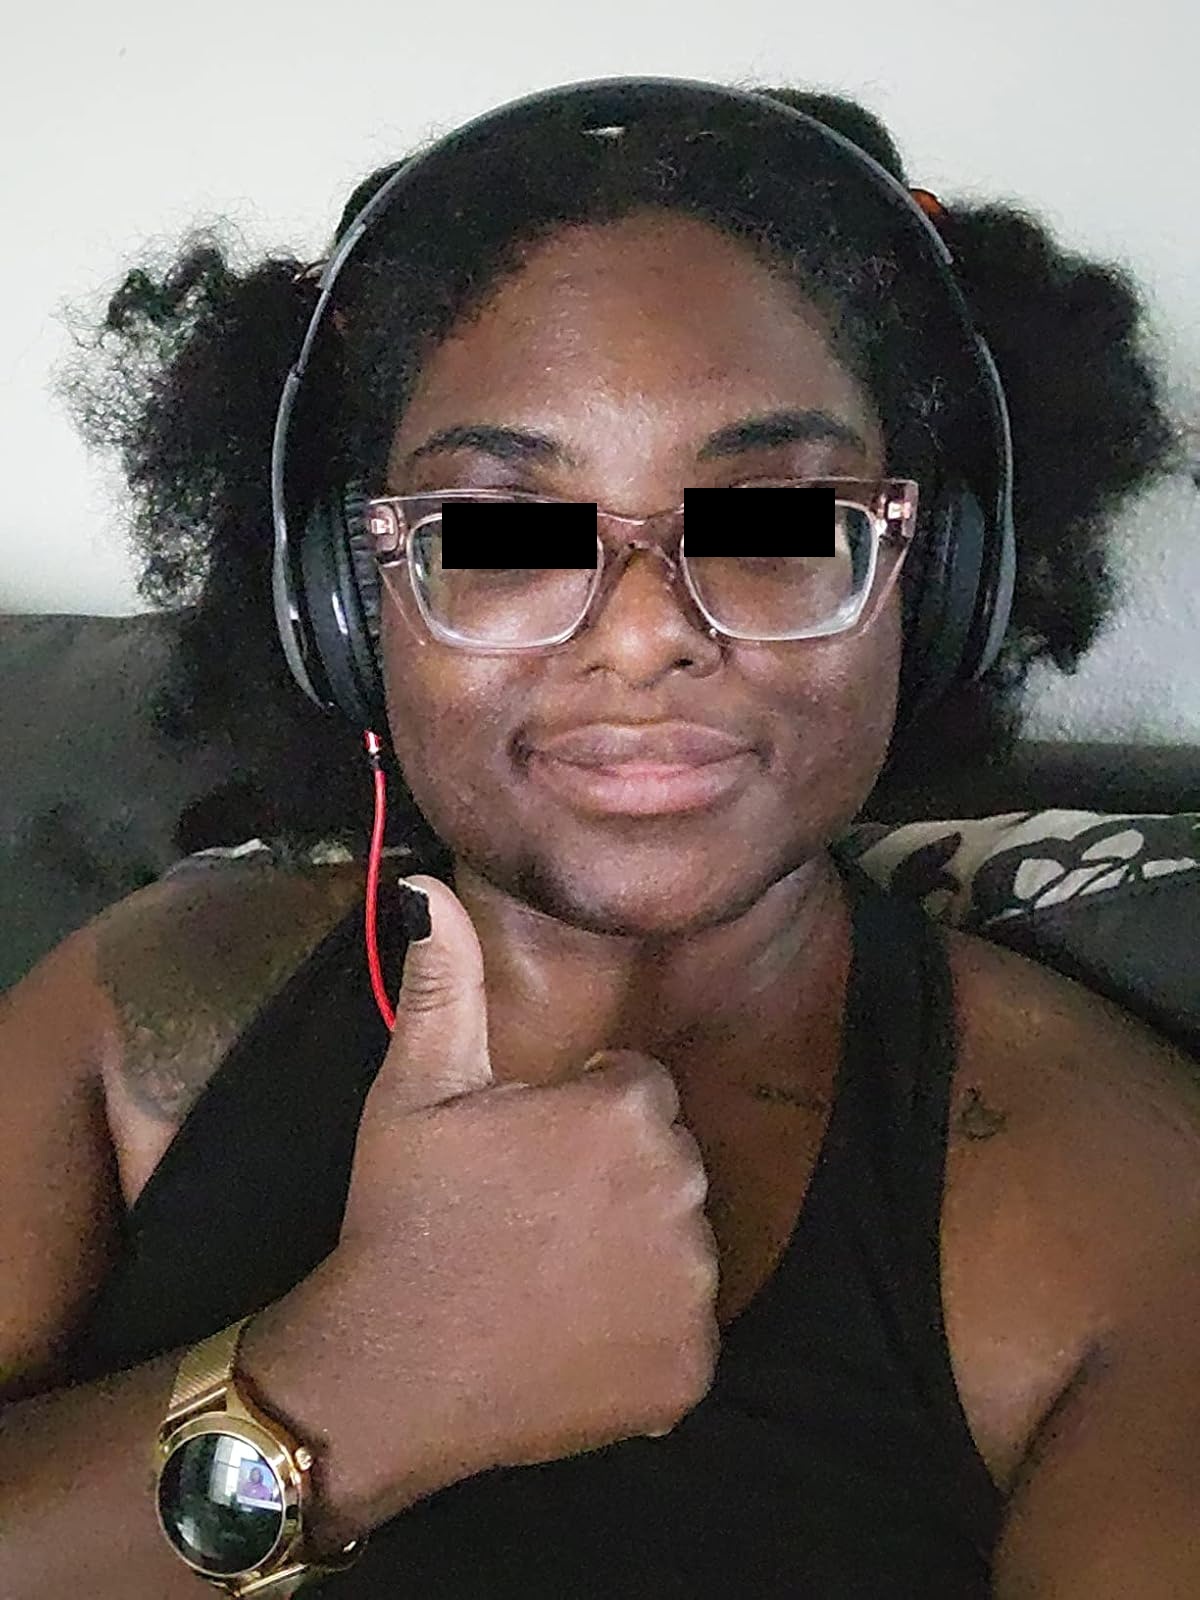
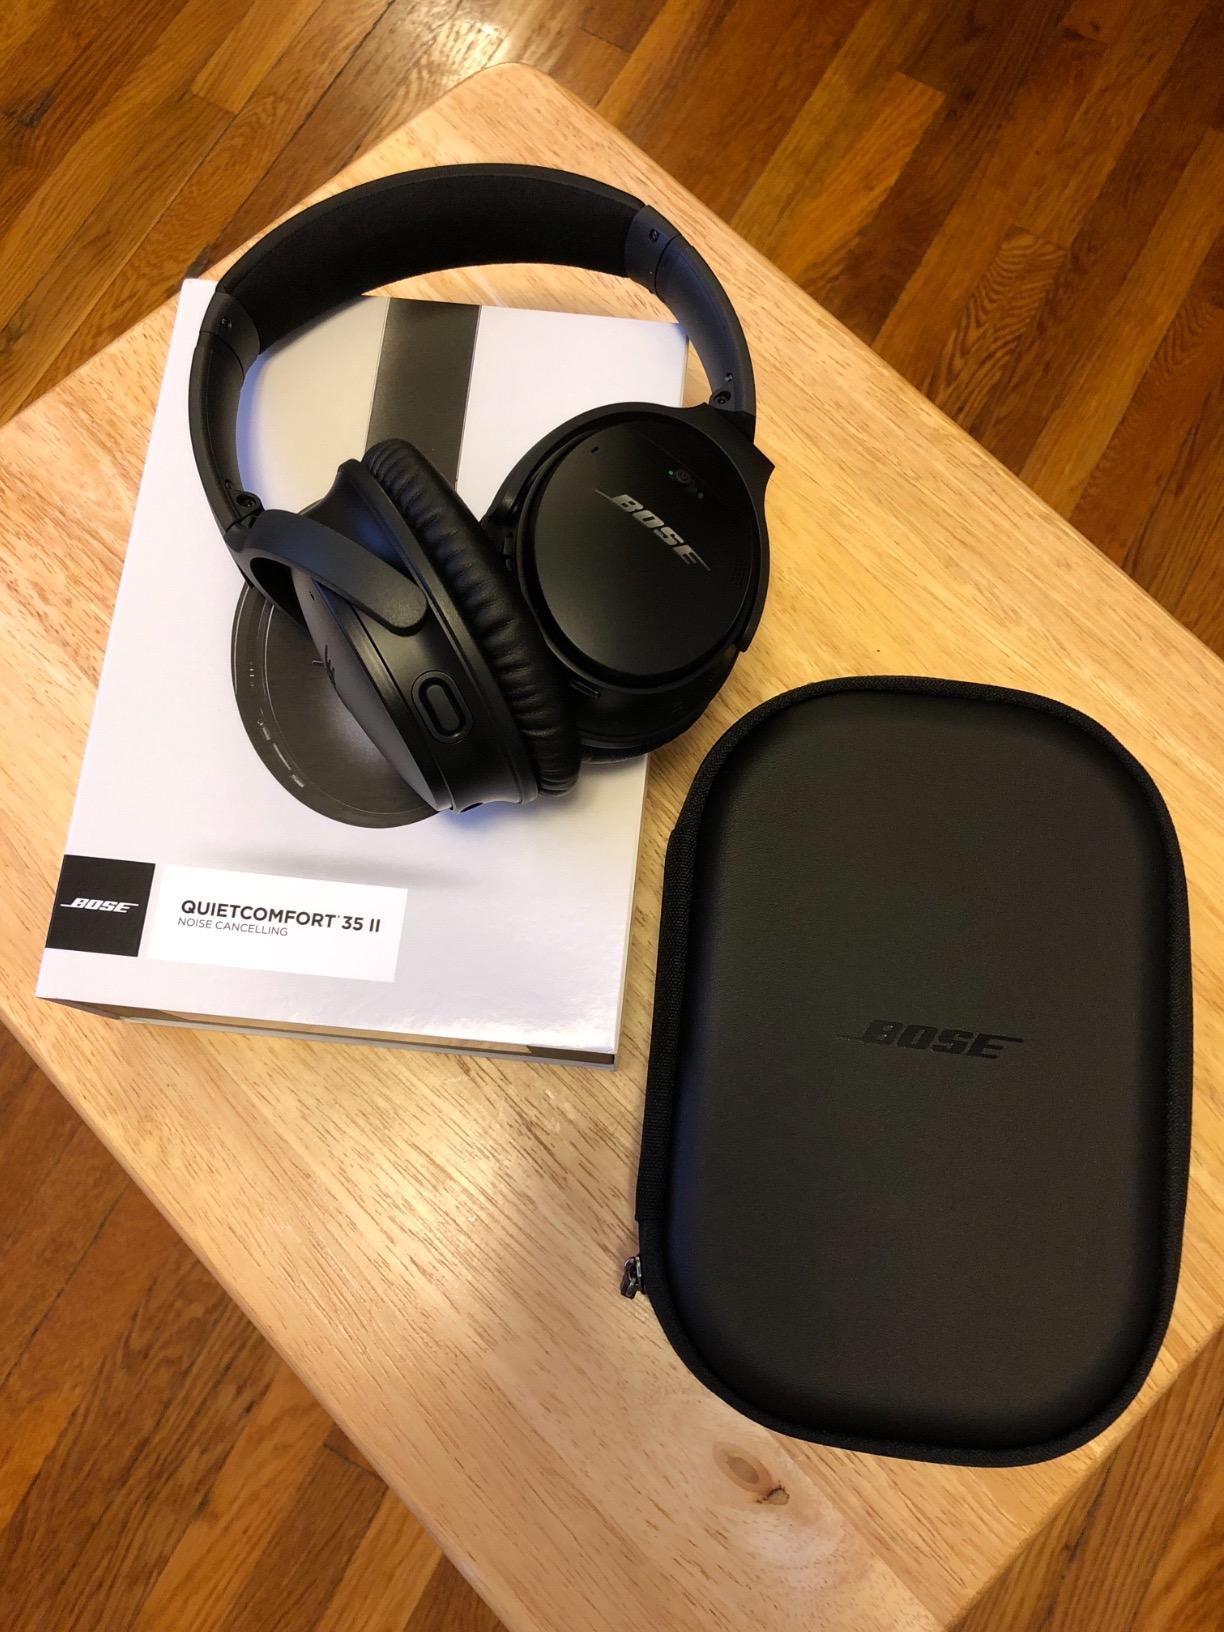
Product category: headphones
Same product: no